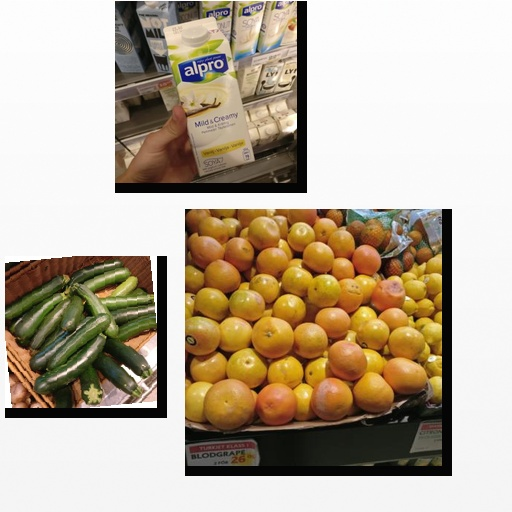
Food items: zucchini, vanilla_soy_yogurt, red_grapefruit